Keith J. Krach

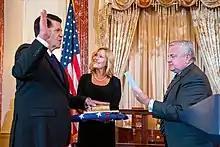
Krach sworn in as Under Secretary of State for Economic Growth, Energy, and the Environment by John J. Sullivan in 2019

Krach is a frequent contributing writer for Entrepreneur, and the World Economic Forum on various topics. He has written about global economic security issues in the Wall Street Journal, Newsweek, The Hill, Washington Examiner, Jamaica Observer, The Daily Telegraph (UK), OGlobo (Brazil), and other publications. Krach has lectured on business strategy, technology and building high performance teams at Harvard, Stanford, Berkeley, and IMD business school in Switzerland.